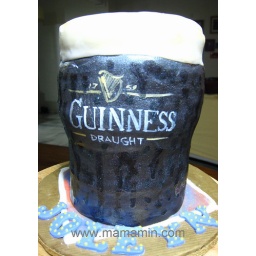
Blond lady in a black dress